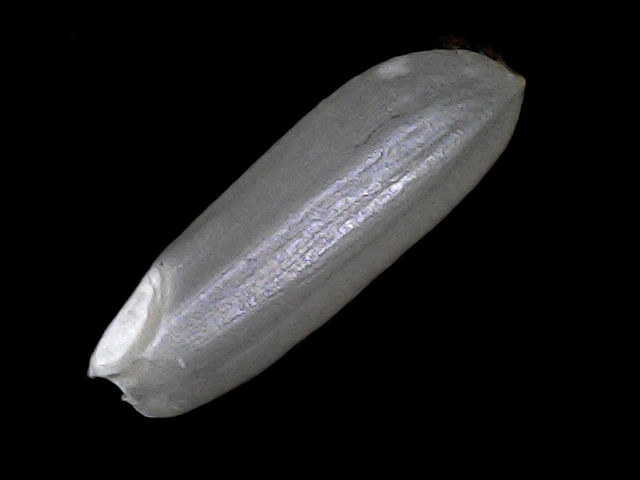
Rice variety: BRRI67